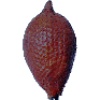
Label: Salak 1